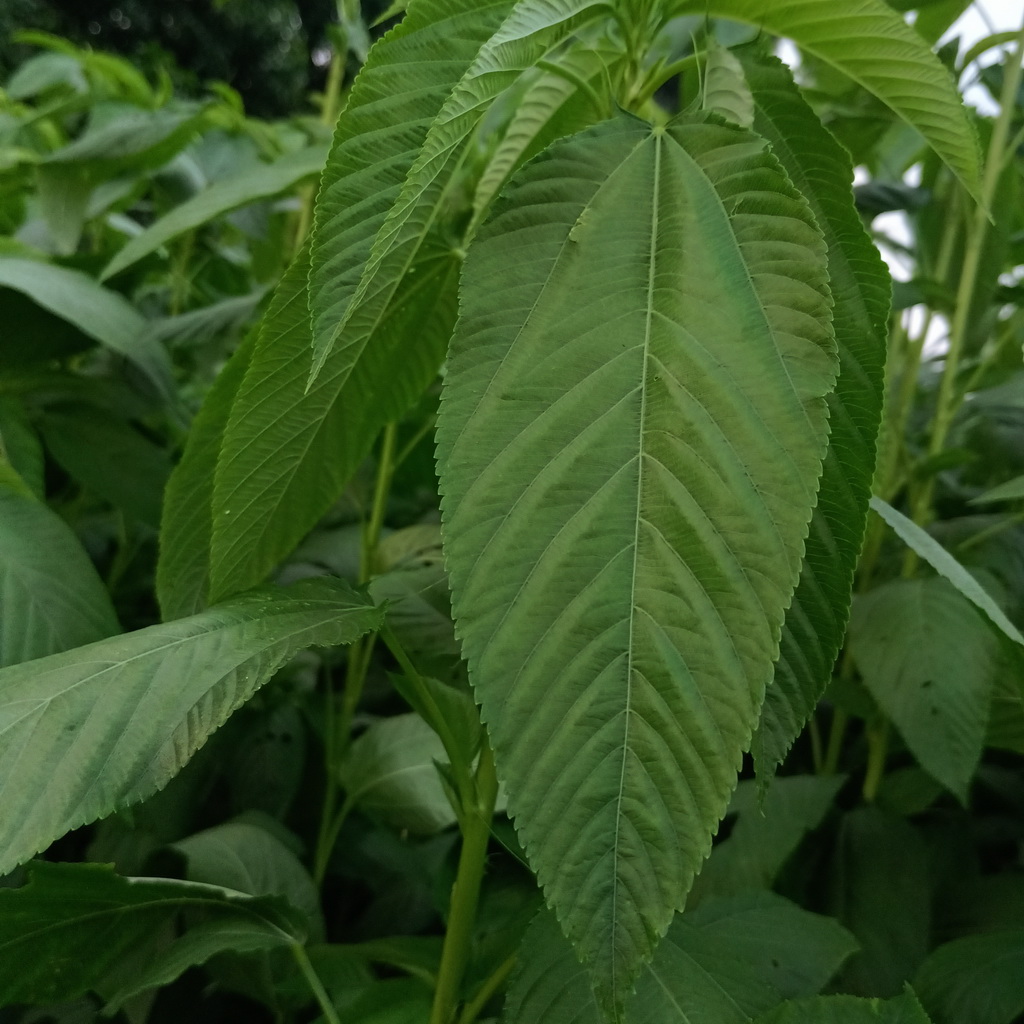
Label: Fresh